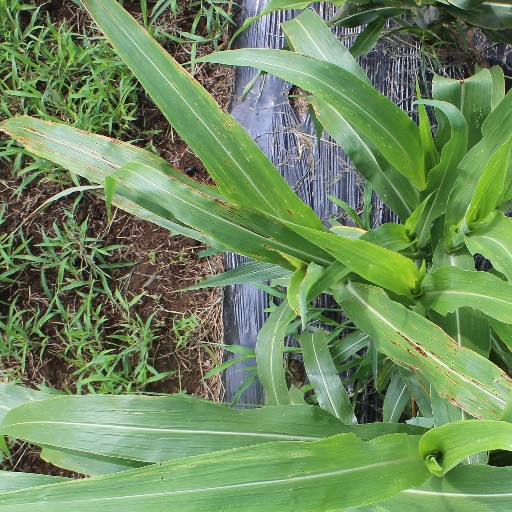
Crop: sorghum